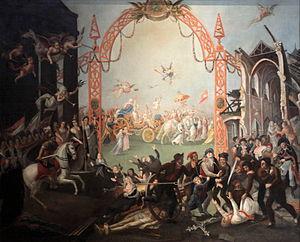
Raymond-Antoine de Banyuls, 5ᵉ marquis de Montferré, né le 19 septembre 1747 au château de Nyer et mort le 20 avril 1829 à Perpignan, est un aristocrate et militaire français.